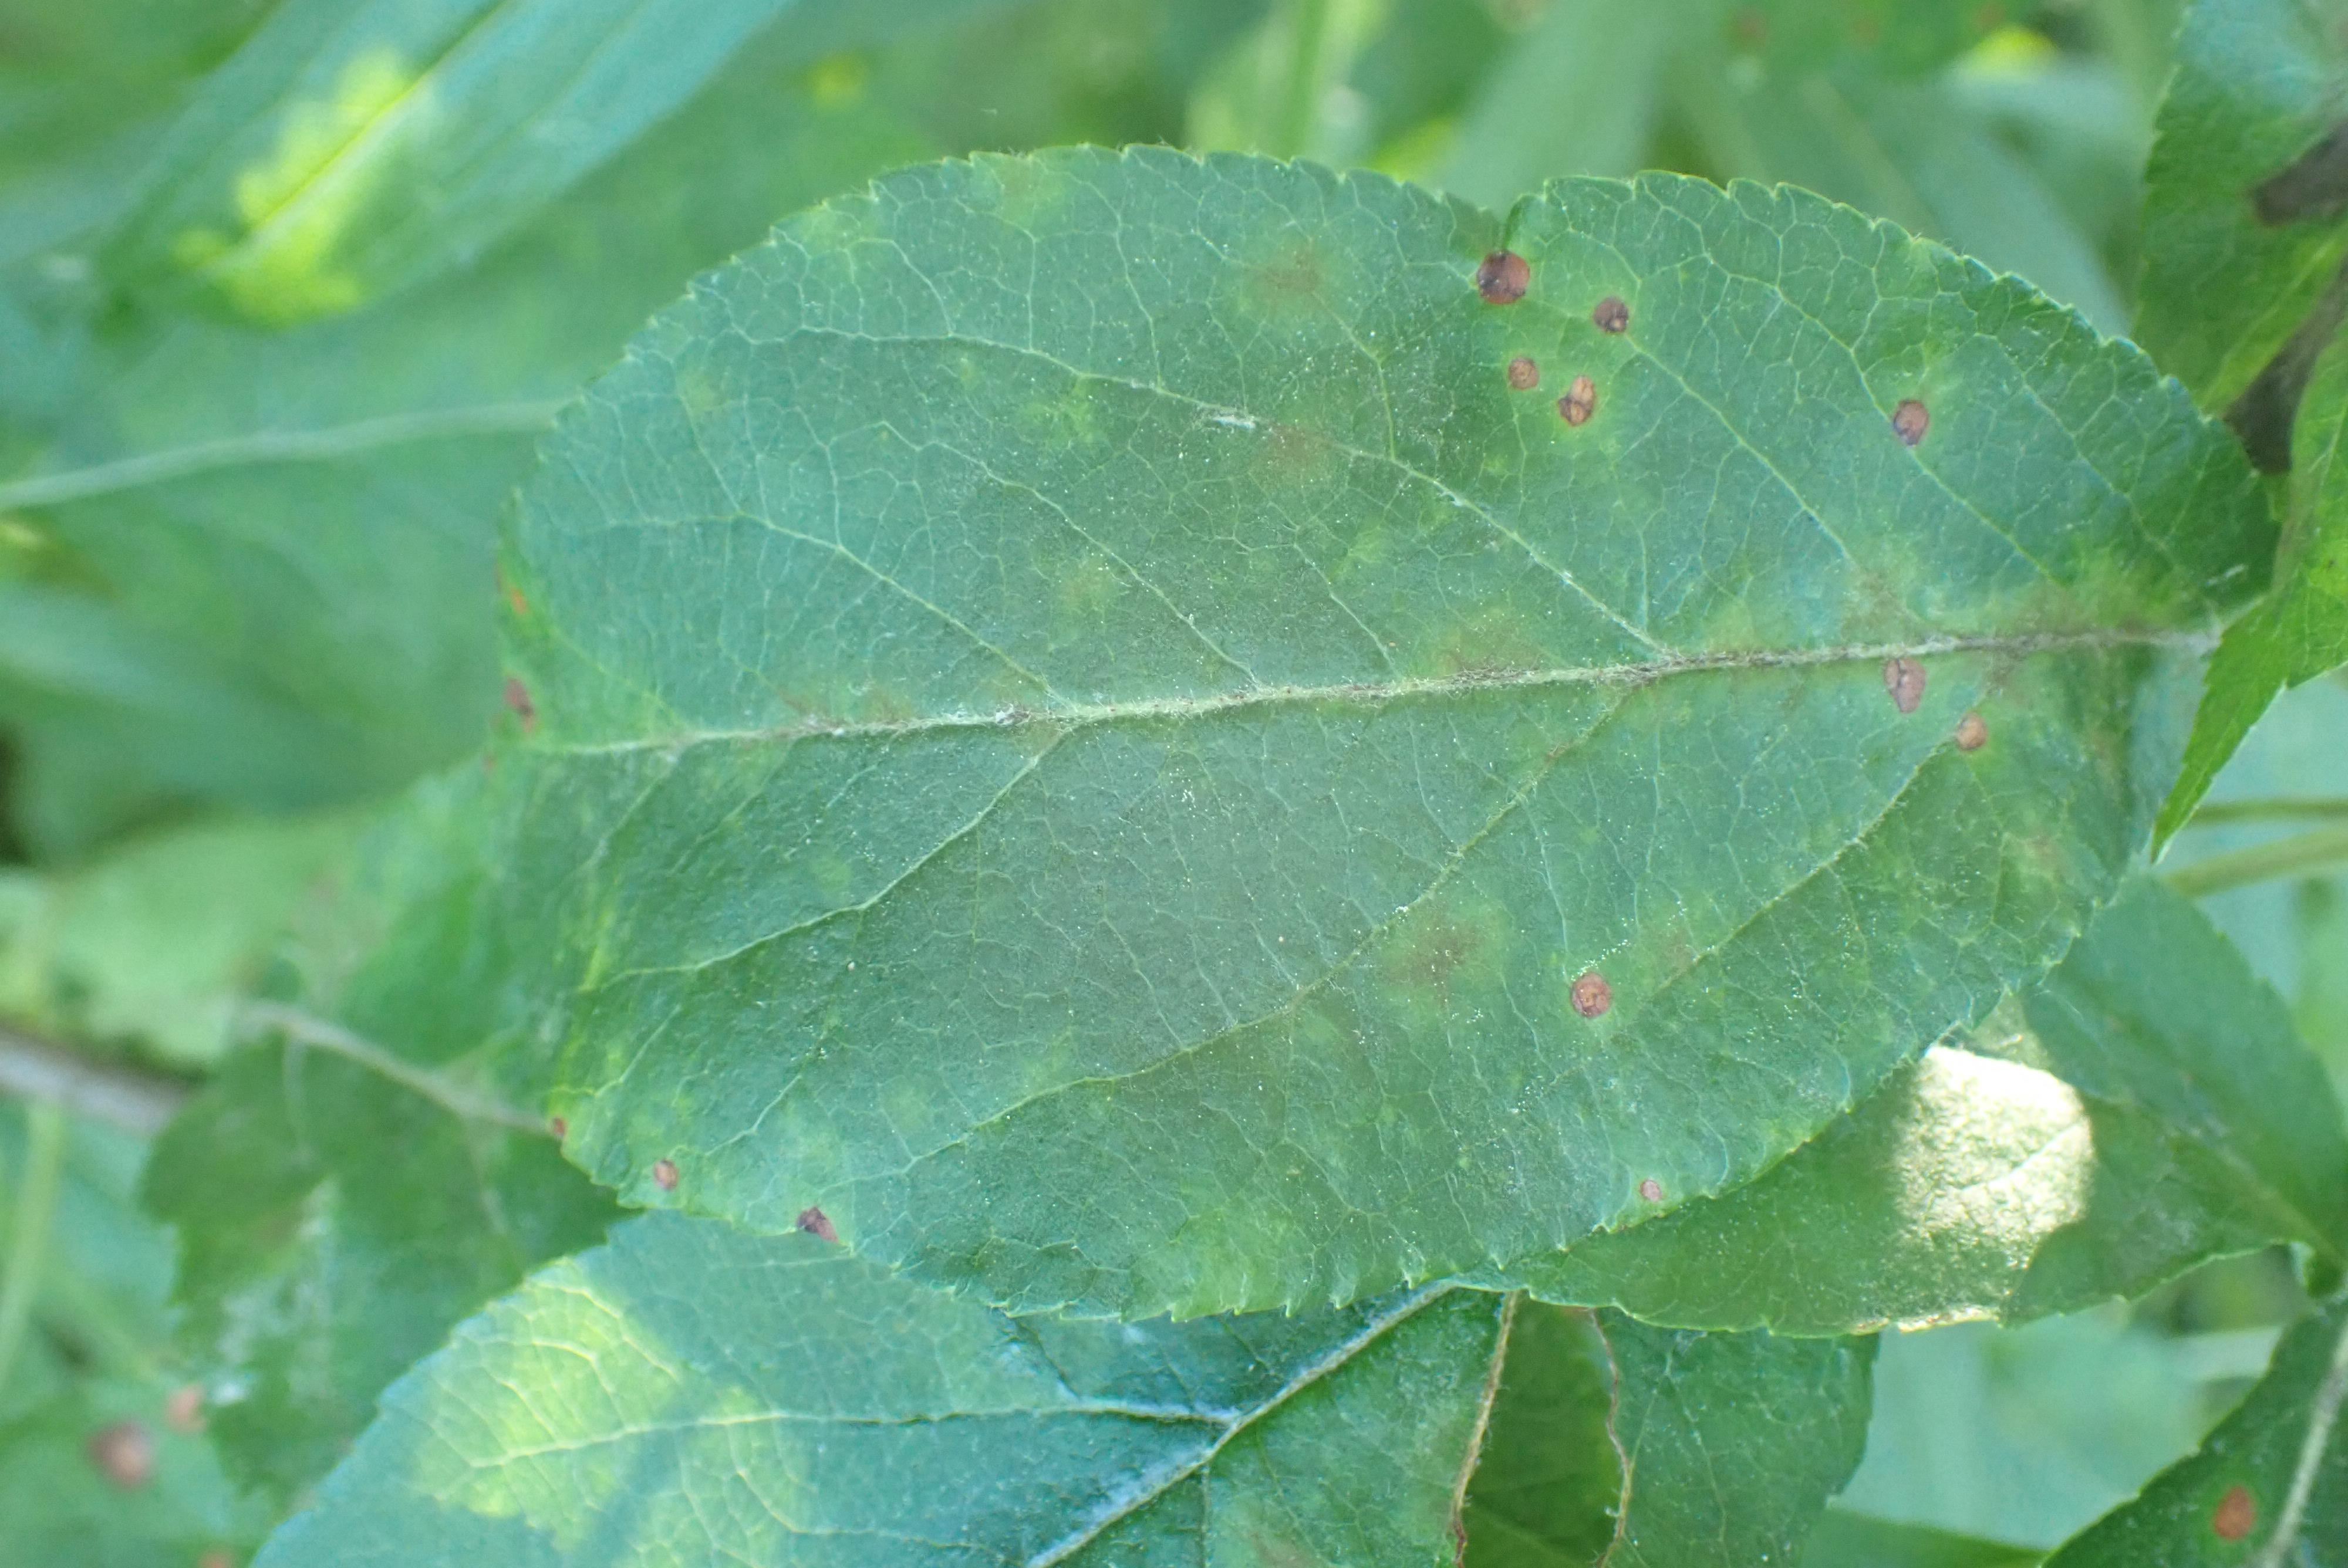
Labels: scab, frog_eye_leaf_spot